Mei Lanfang

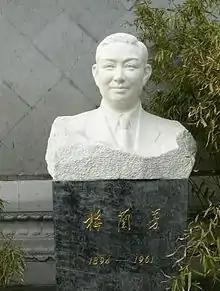
Bust of Méi Lánfāng in Mei Lanfang Memorial Museum in Beijing

At age 8, Mei Lanfang started training in Chinese opera skills such as acting, singing and acrobatics. Mei Lanfang made his stage debut at the Guanghe Theatre in 1904 when he was 11 years old playing a weaving girl. In his 50-year stage career, he maintained strong continuity while always working on new techniques. His most famous roles were those of female characters; the skillful portrayal of women won him international acclaim, and his smooth, perfectly timed, poised style has come to be known in opera circles as the "Mei School." He also played an important part in continuing the performance tradition of Kunqu, noted particularly for his interpretations of Du Liniang (杜丽娘; in "The Peony Pavilion") and Bái Sùzhēn (白素贞; in "Legend of the White Snake"). Mei's famous portrayal of Beauty Yu was so historically moving that Wenting Song said he was one of the greatest vocal artists in modern China.